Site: brandenburg
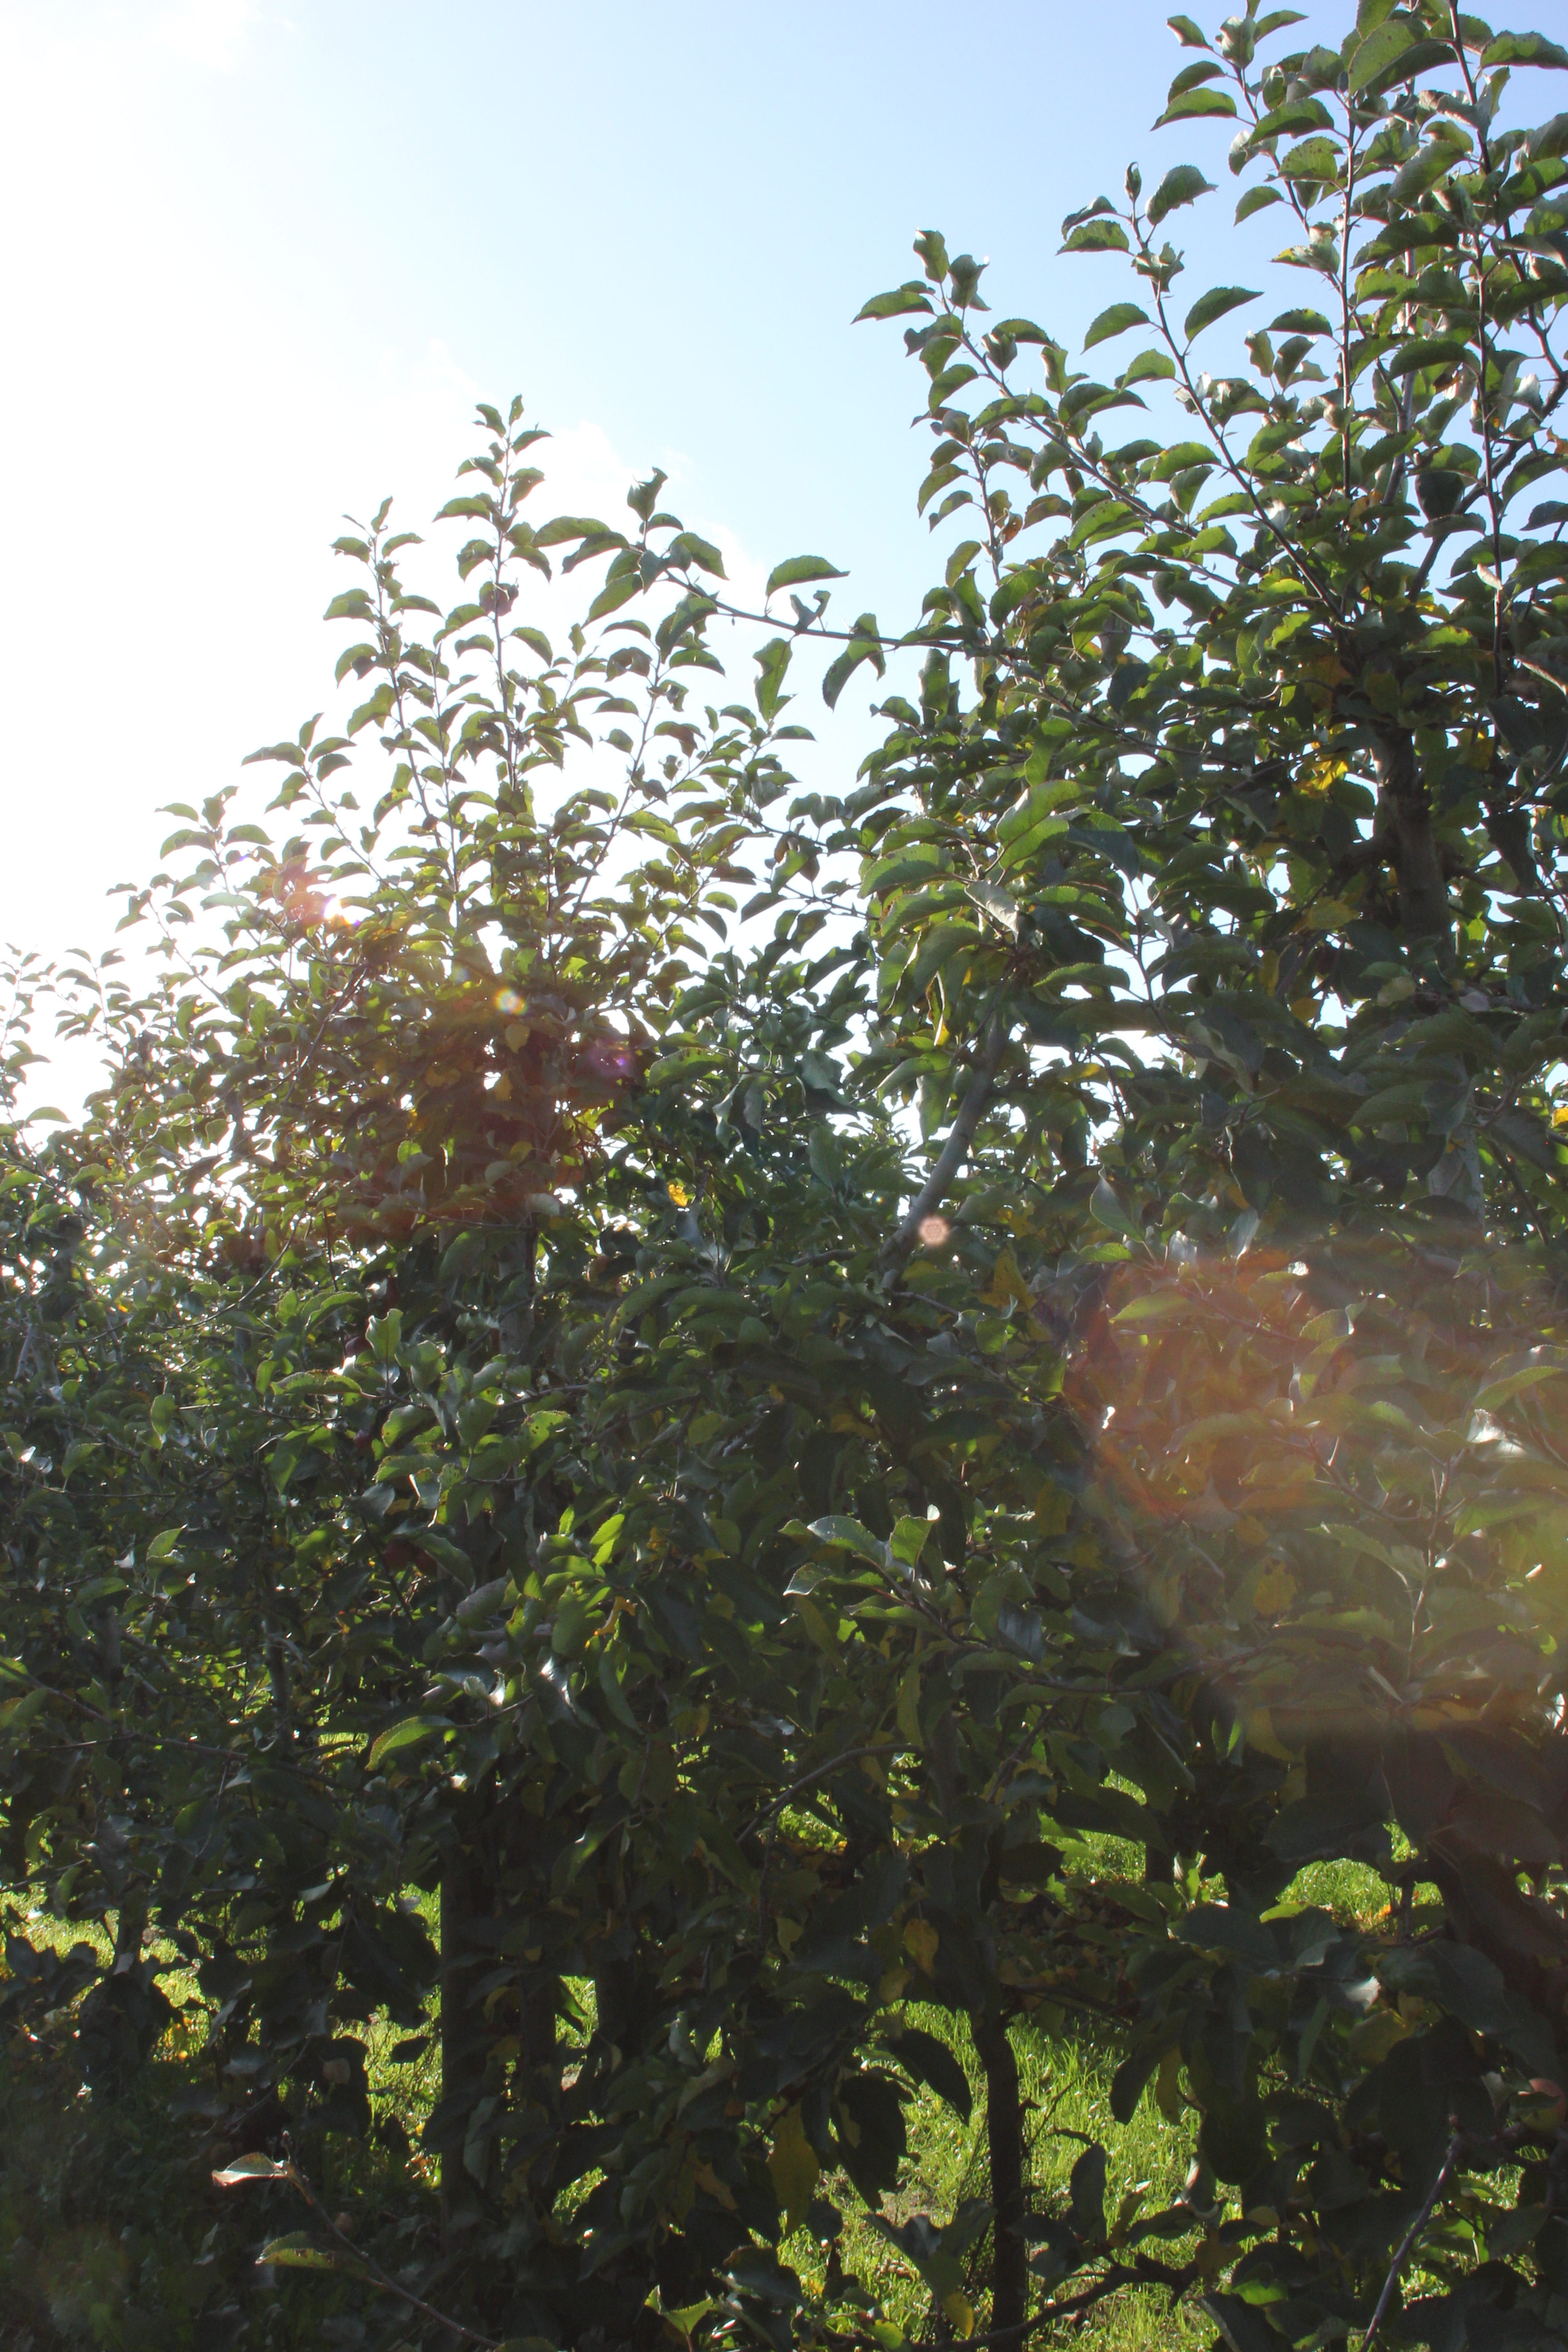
Growth stage (BBCH 91): Senescence, beginning of dormancy